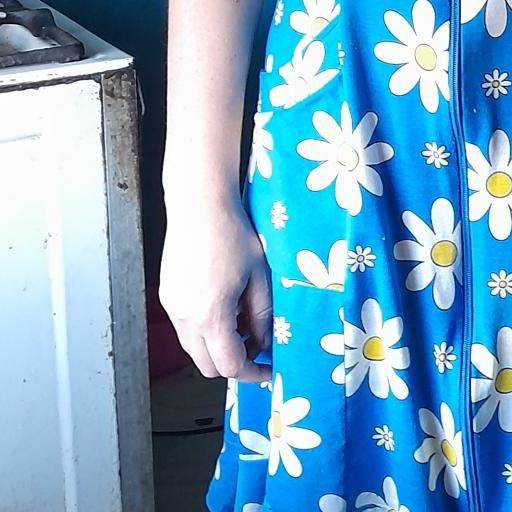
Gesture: no_gesture